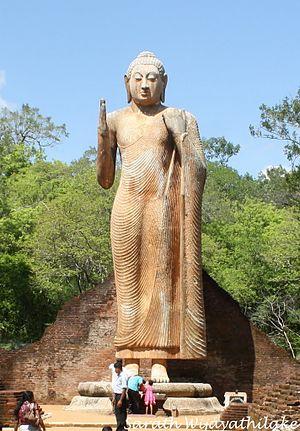
Cet article recense les statues les plus hautes actuellement érigées.